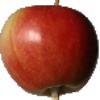
Label: Apple Red 2